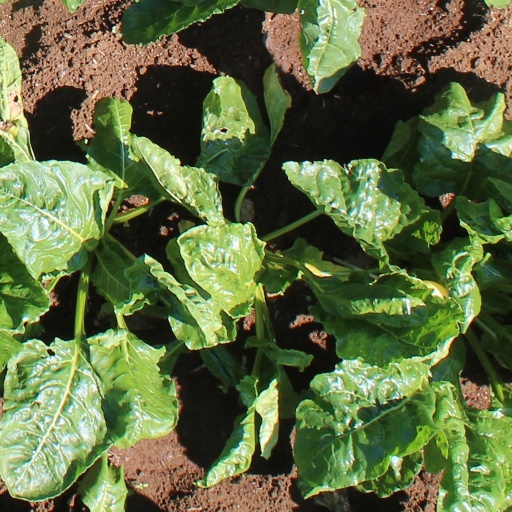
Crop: sugar beet